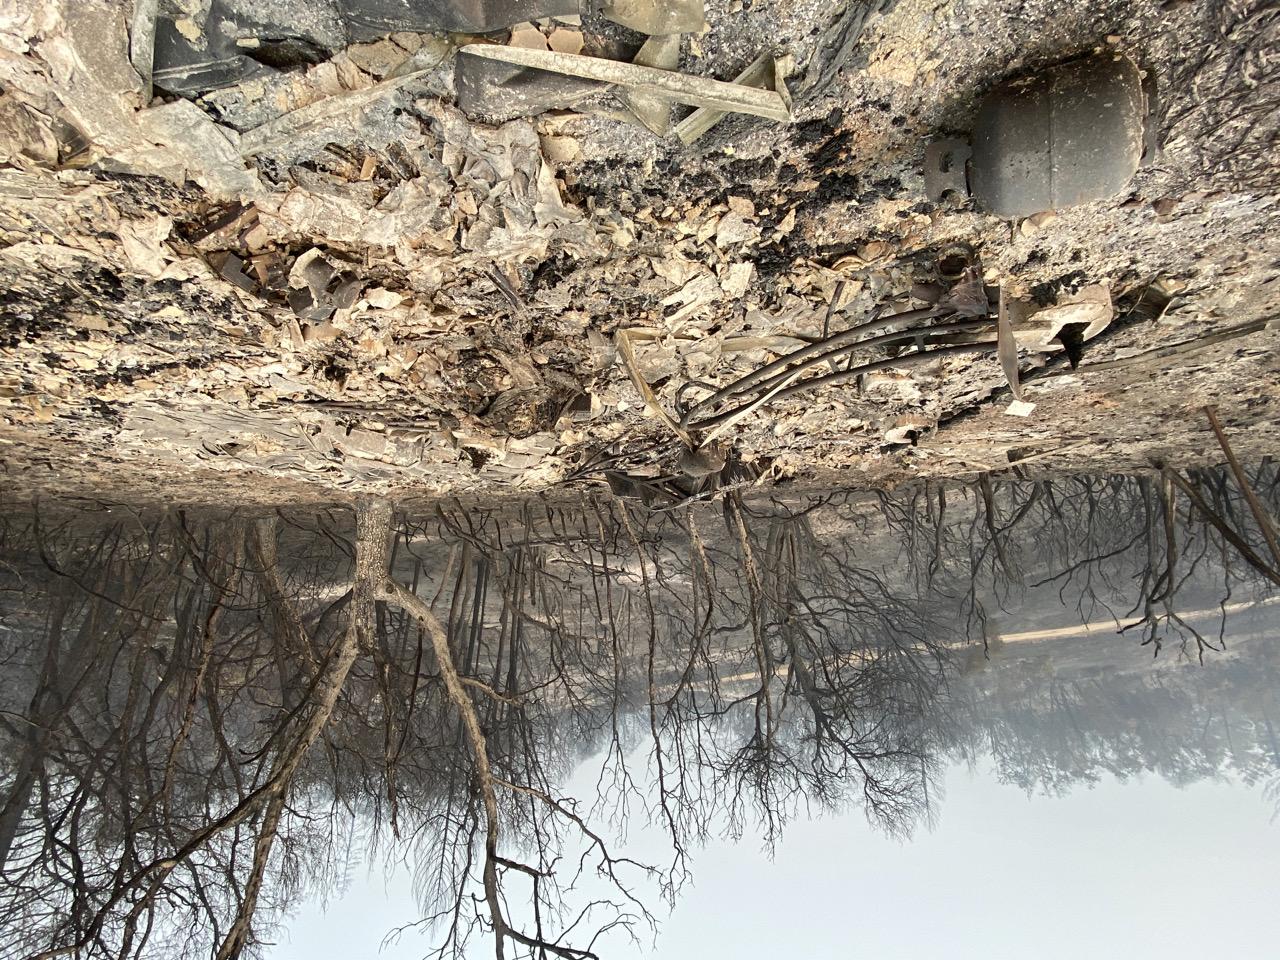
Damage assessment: destroyed